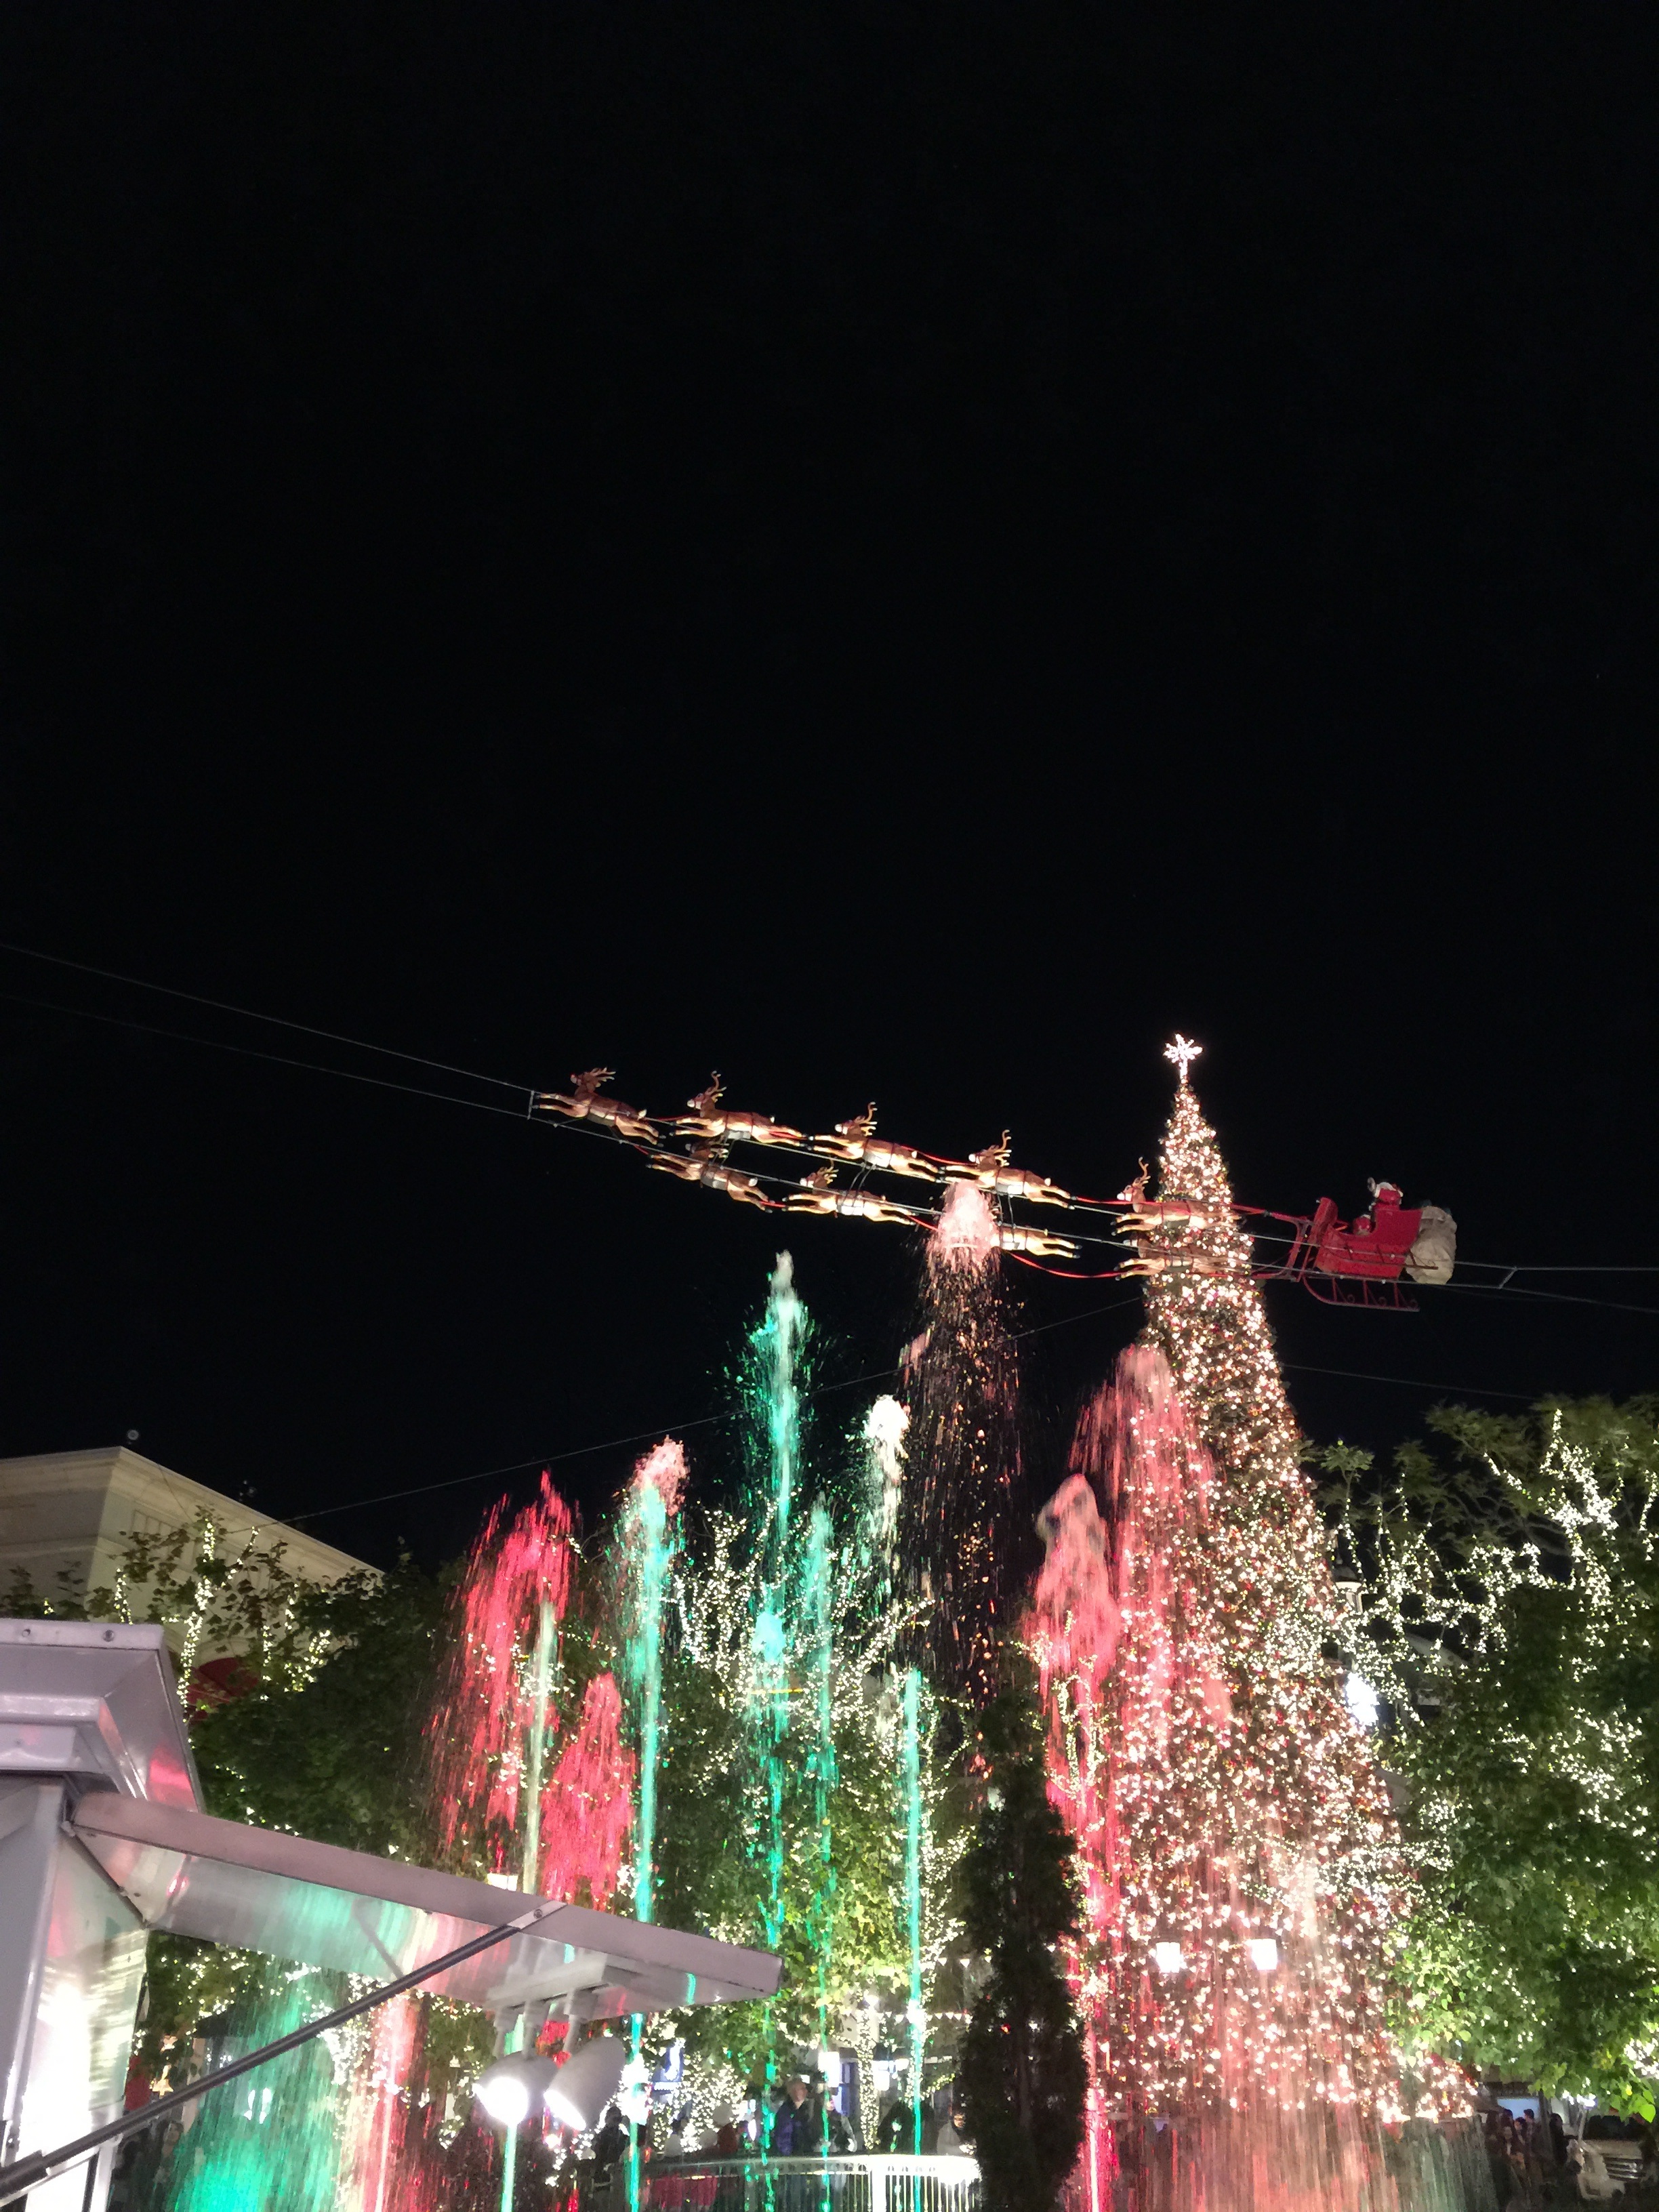
tree, light, night, christmas, lighting, santa, christmas decoration, reindeer, grove, christmas lights